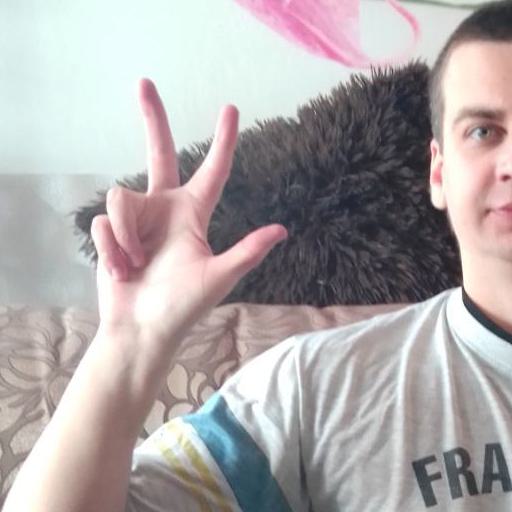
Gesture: three2